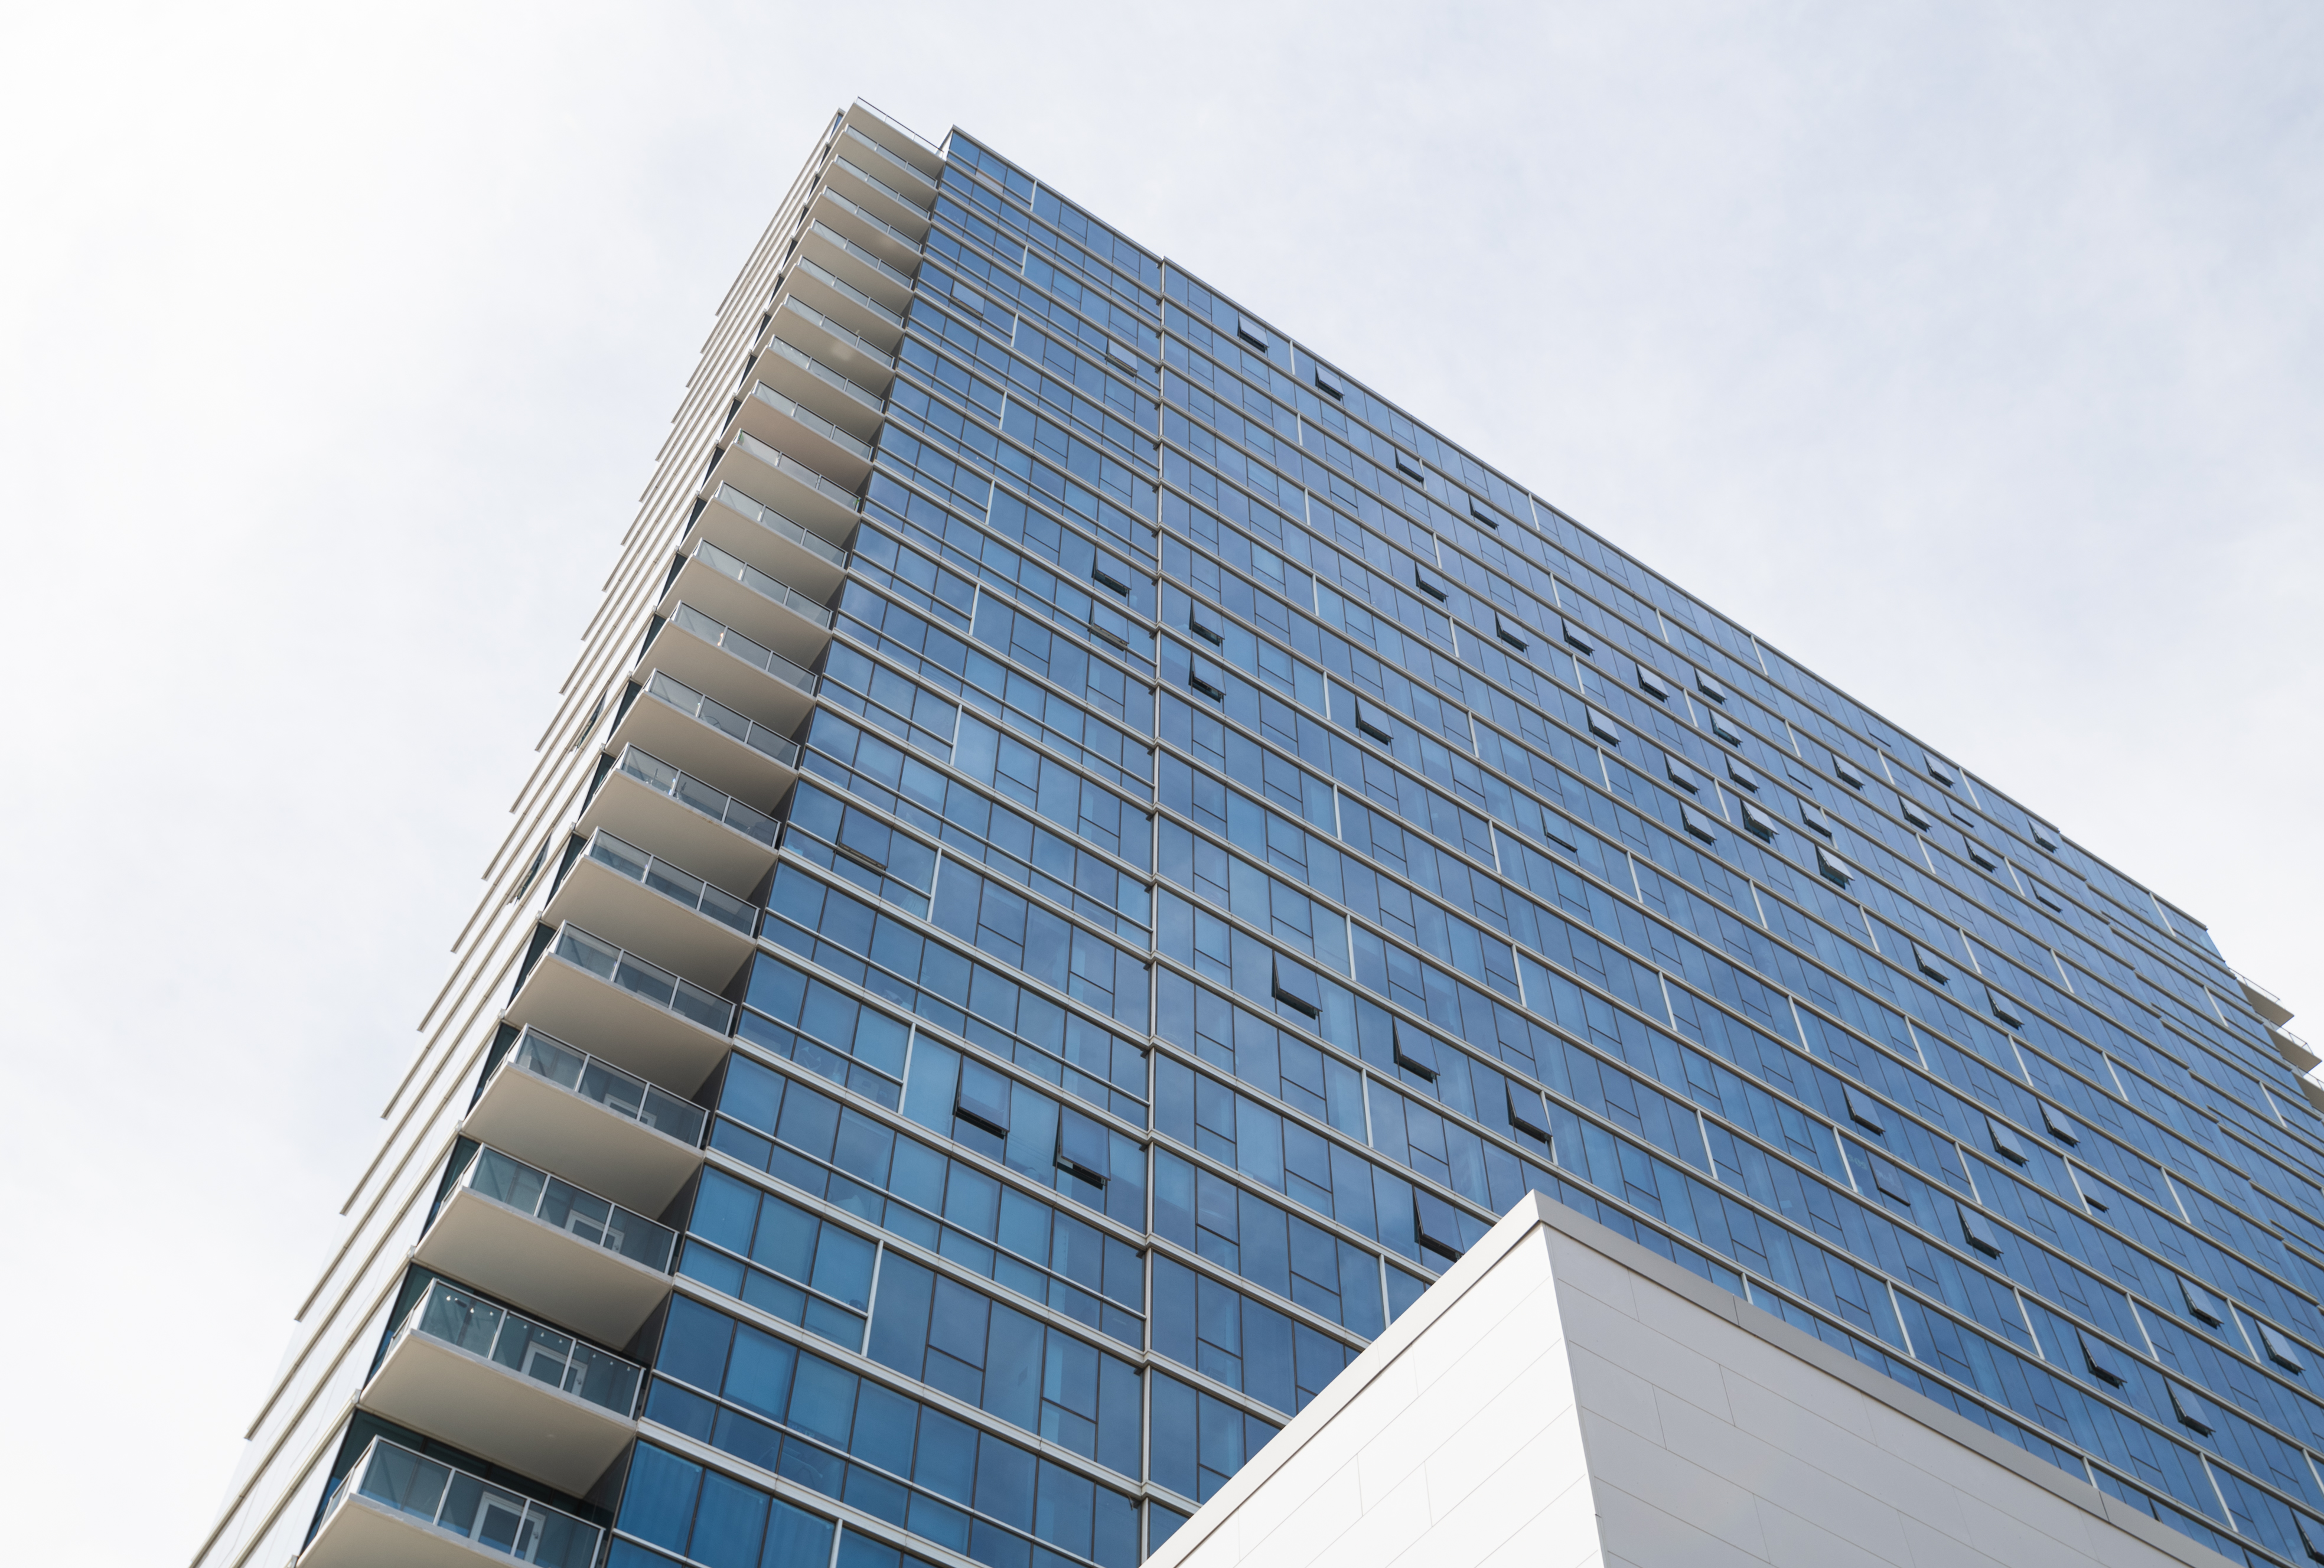
building, sky, daytime, rectangle, skyscraper, urban design, condominium, tower block, facade, glass, cloud, city, commercial building, composite material, symmetry, electric blue, pattern, mixed use, apartment, headquarters, reflection, metal, engineering, building material, downtown, daylighting, corporate headquarters, company, convention center, steel